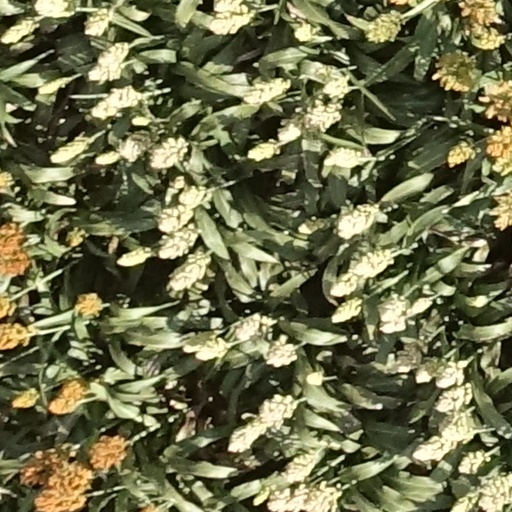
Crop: sorghum